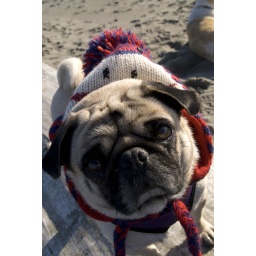
Frank in a sock monkey hat